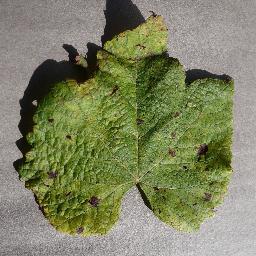
Label: Grape___Leaf_blight_(Isariopsis_Leaf_Spot)